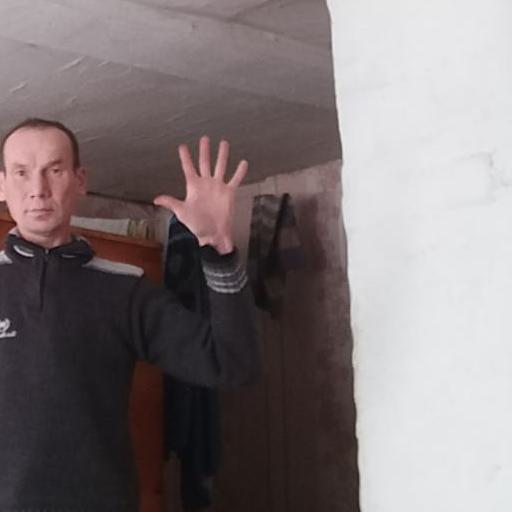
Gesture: palm